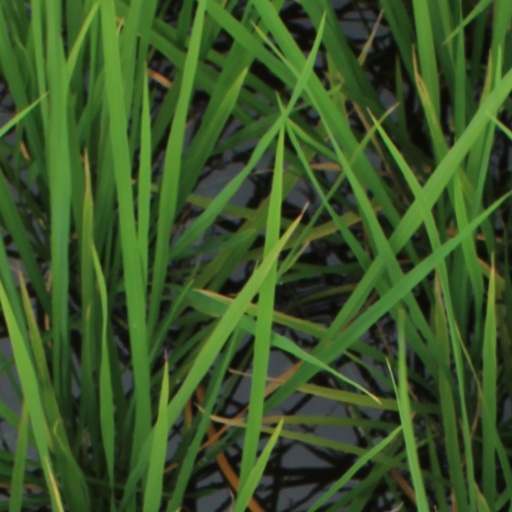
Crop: rice